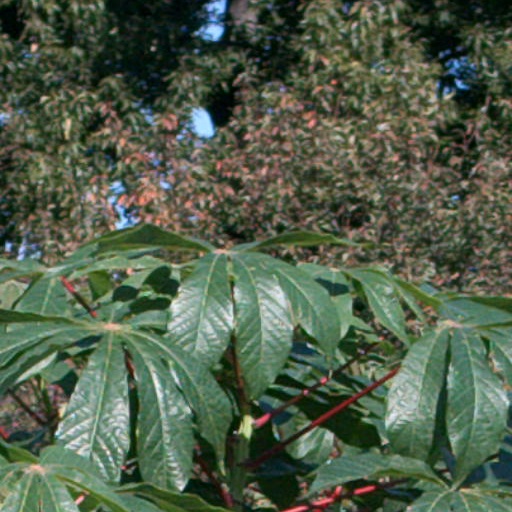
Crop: cassava